George Floyd protests in New York (state)

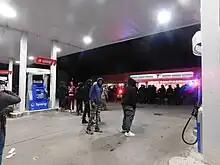
Protesters stand-off with police at a 7-Eleven in Buffalo

In the borough of Staten Island, Reverend Al Sharpton, Gwen Carr—the mother of Eric Garner, who was killed in 2014 from being chokeholded by police—and other community activists held a vigil for George Floyd on May 30.